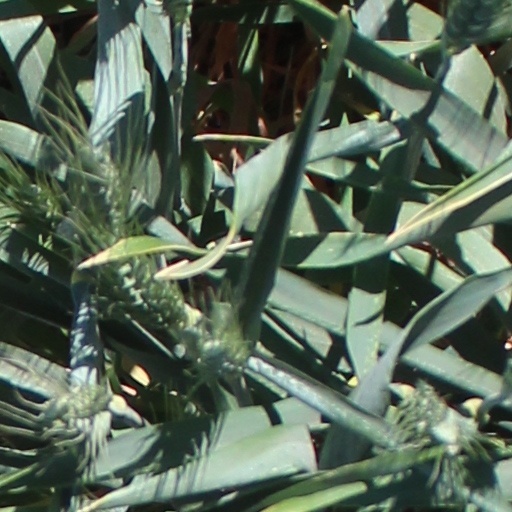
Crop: wheat